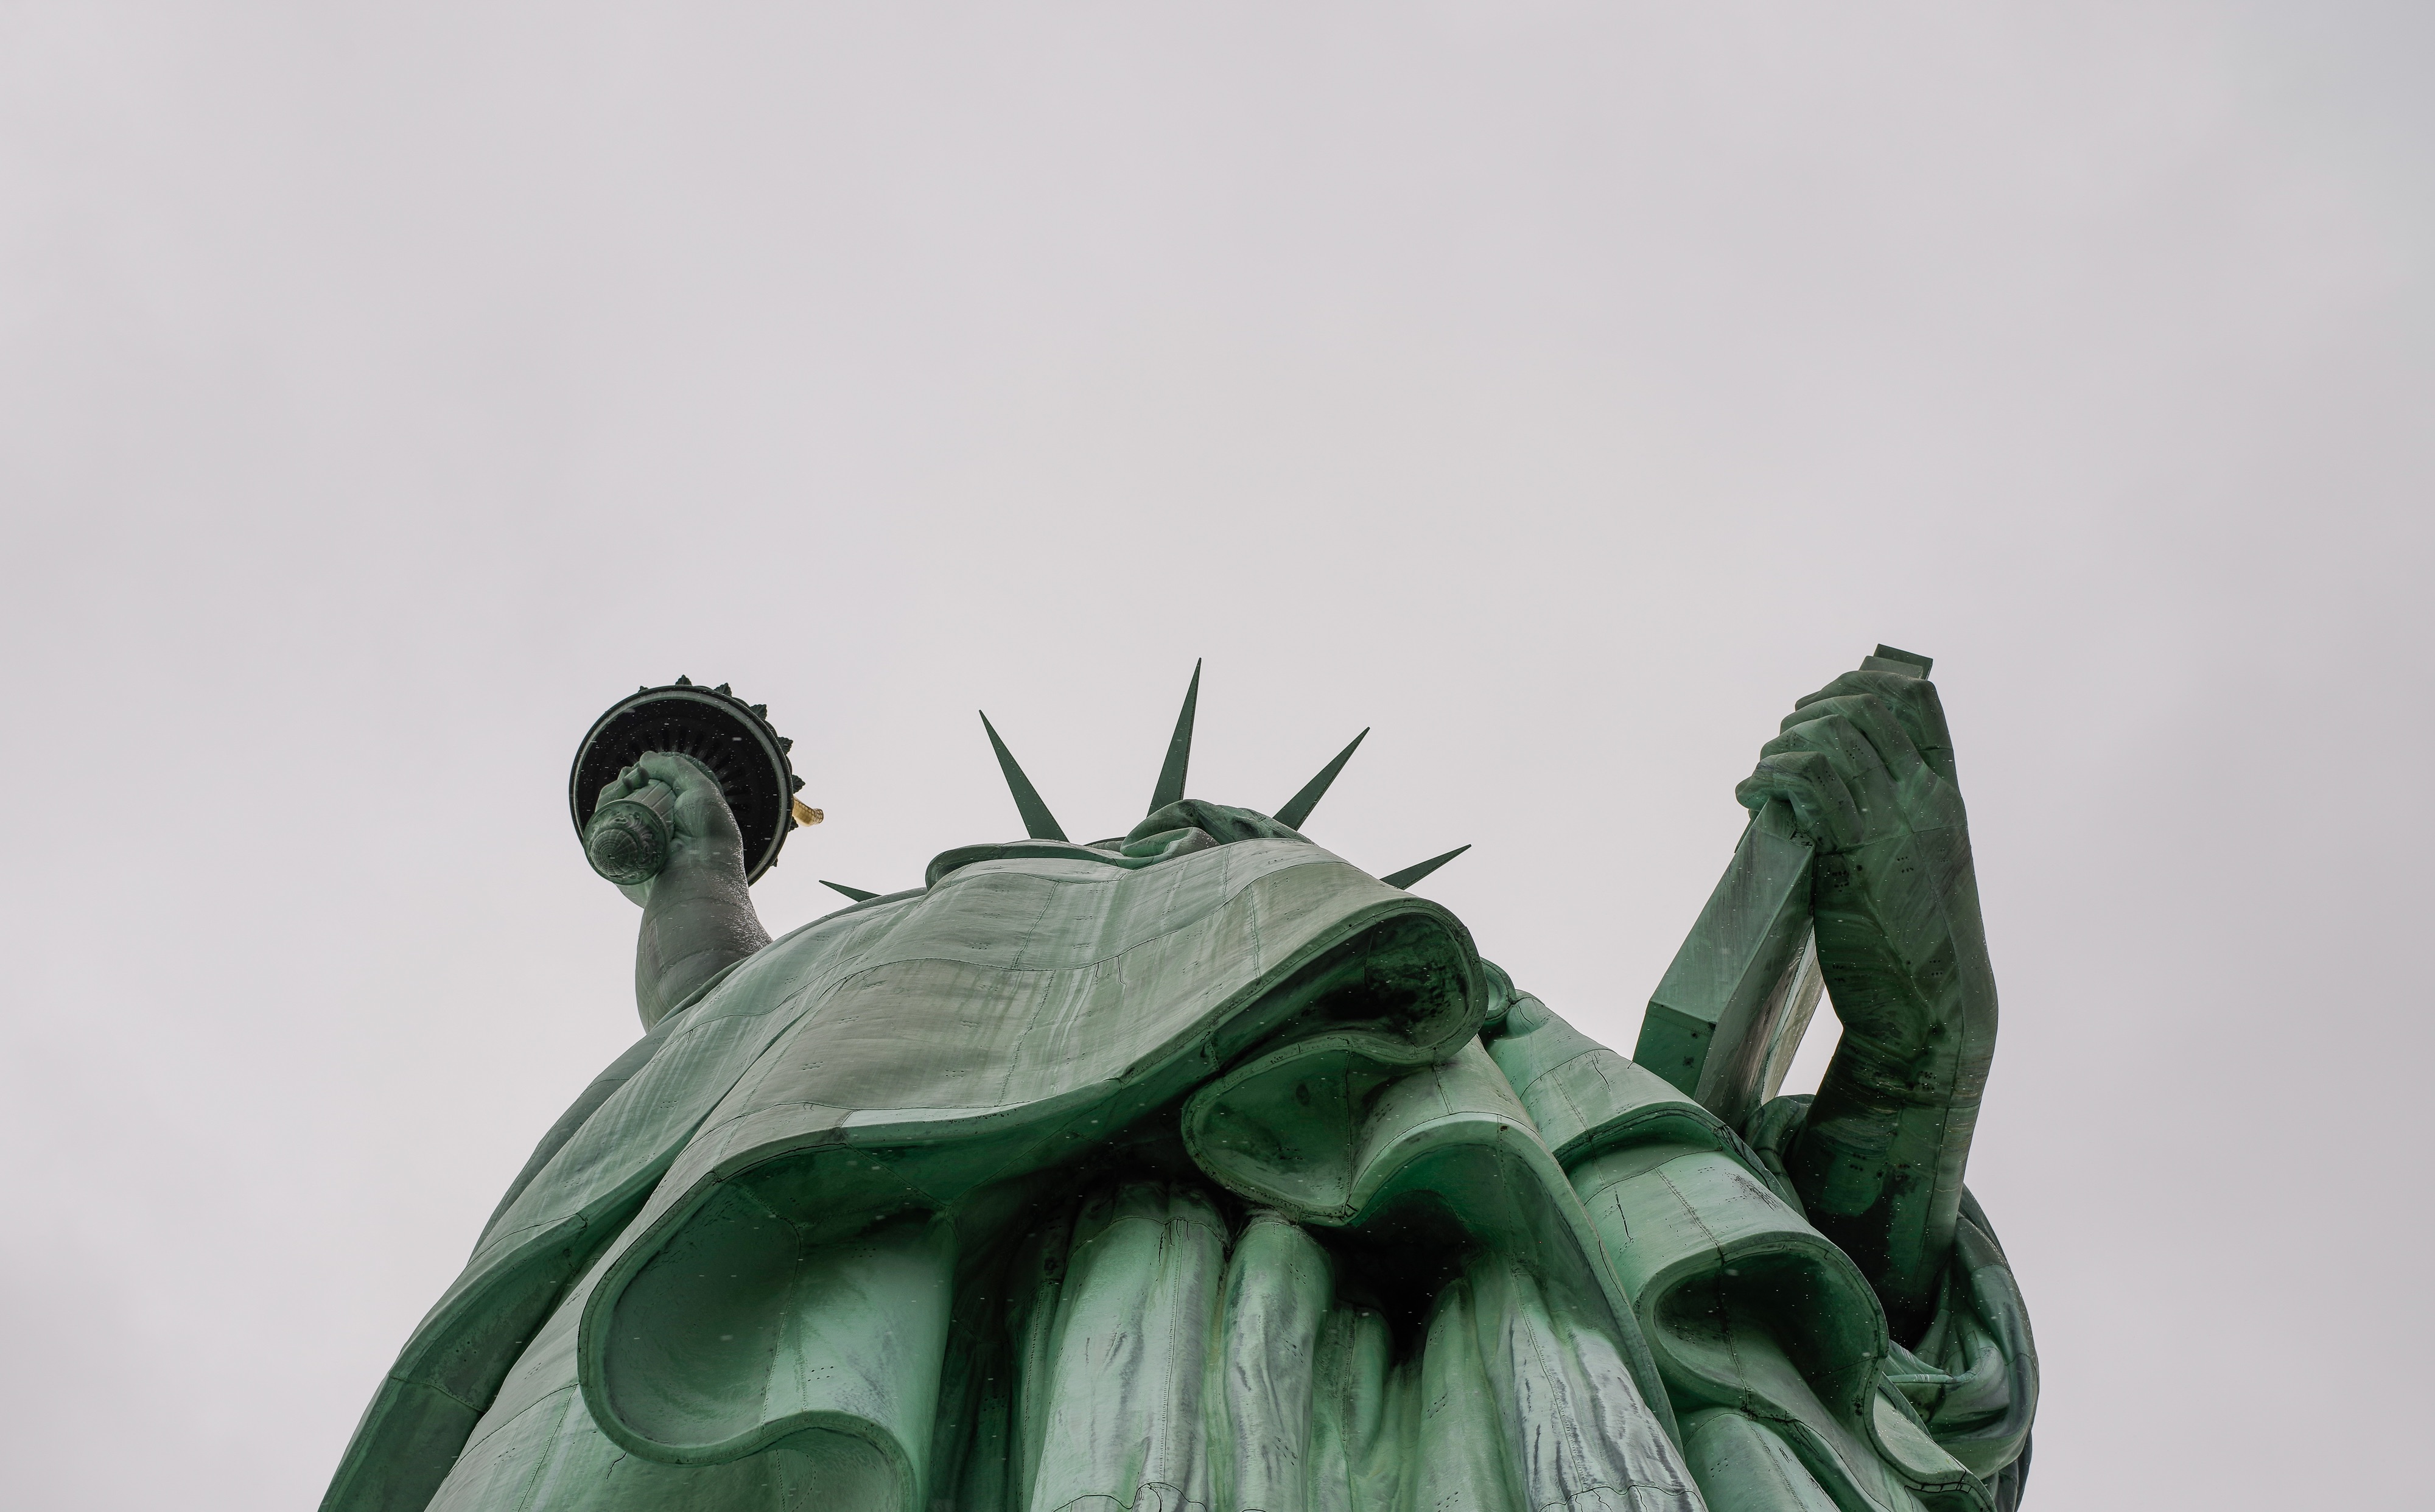
monument, statue, green, statue of liberty, nyc, color, landmark, artwork, liberty island, sculpture, art, temple